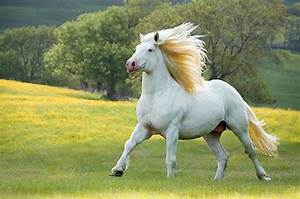
Label: horse